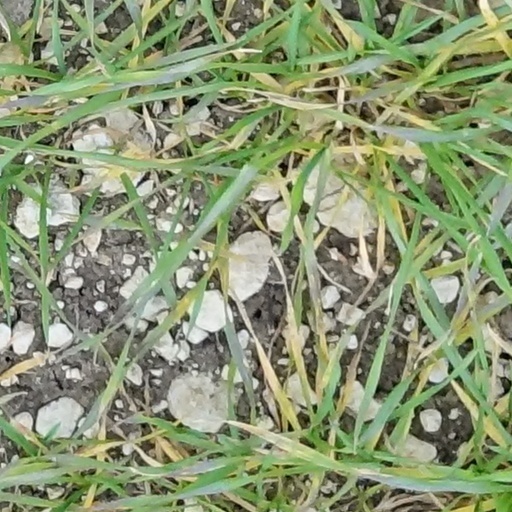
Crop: wheat